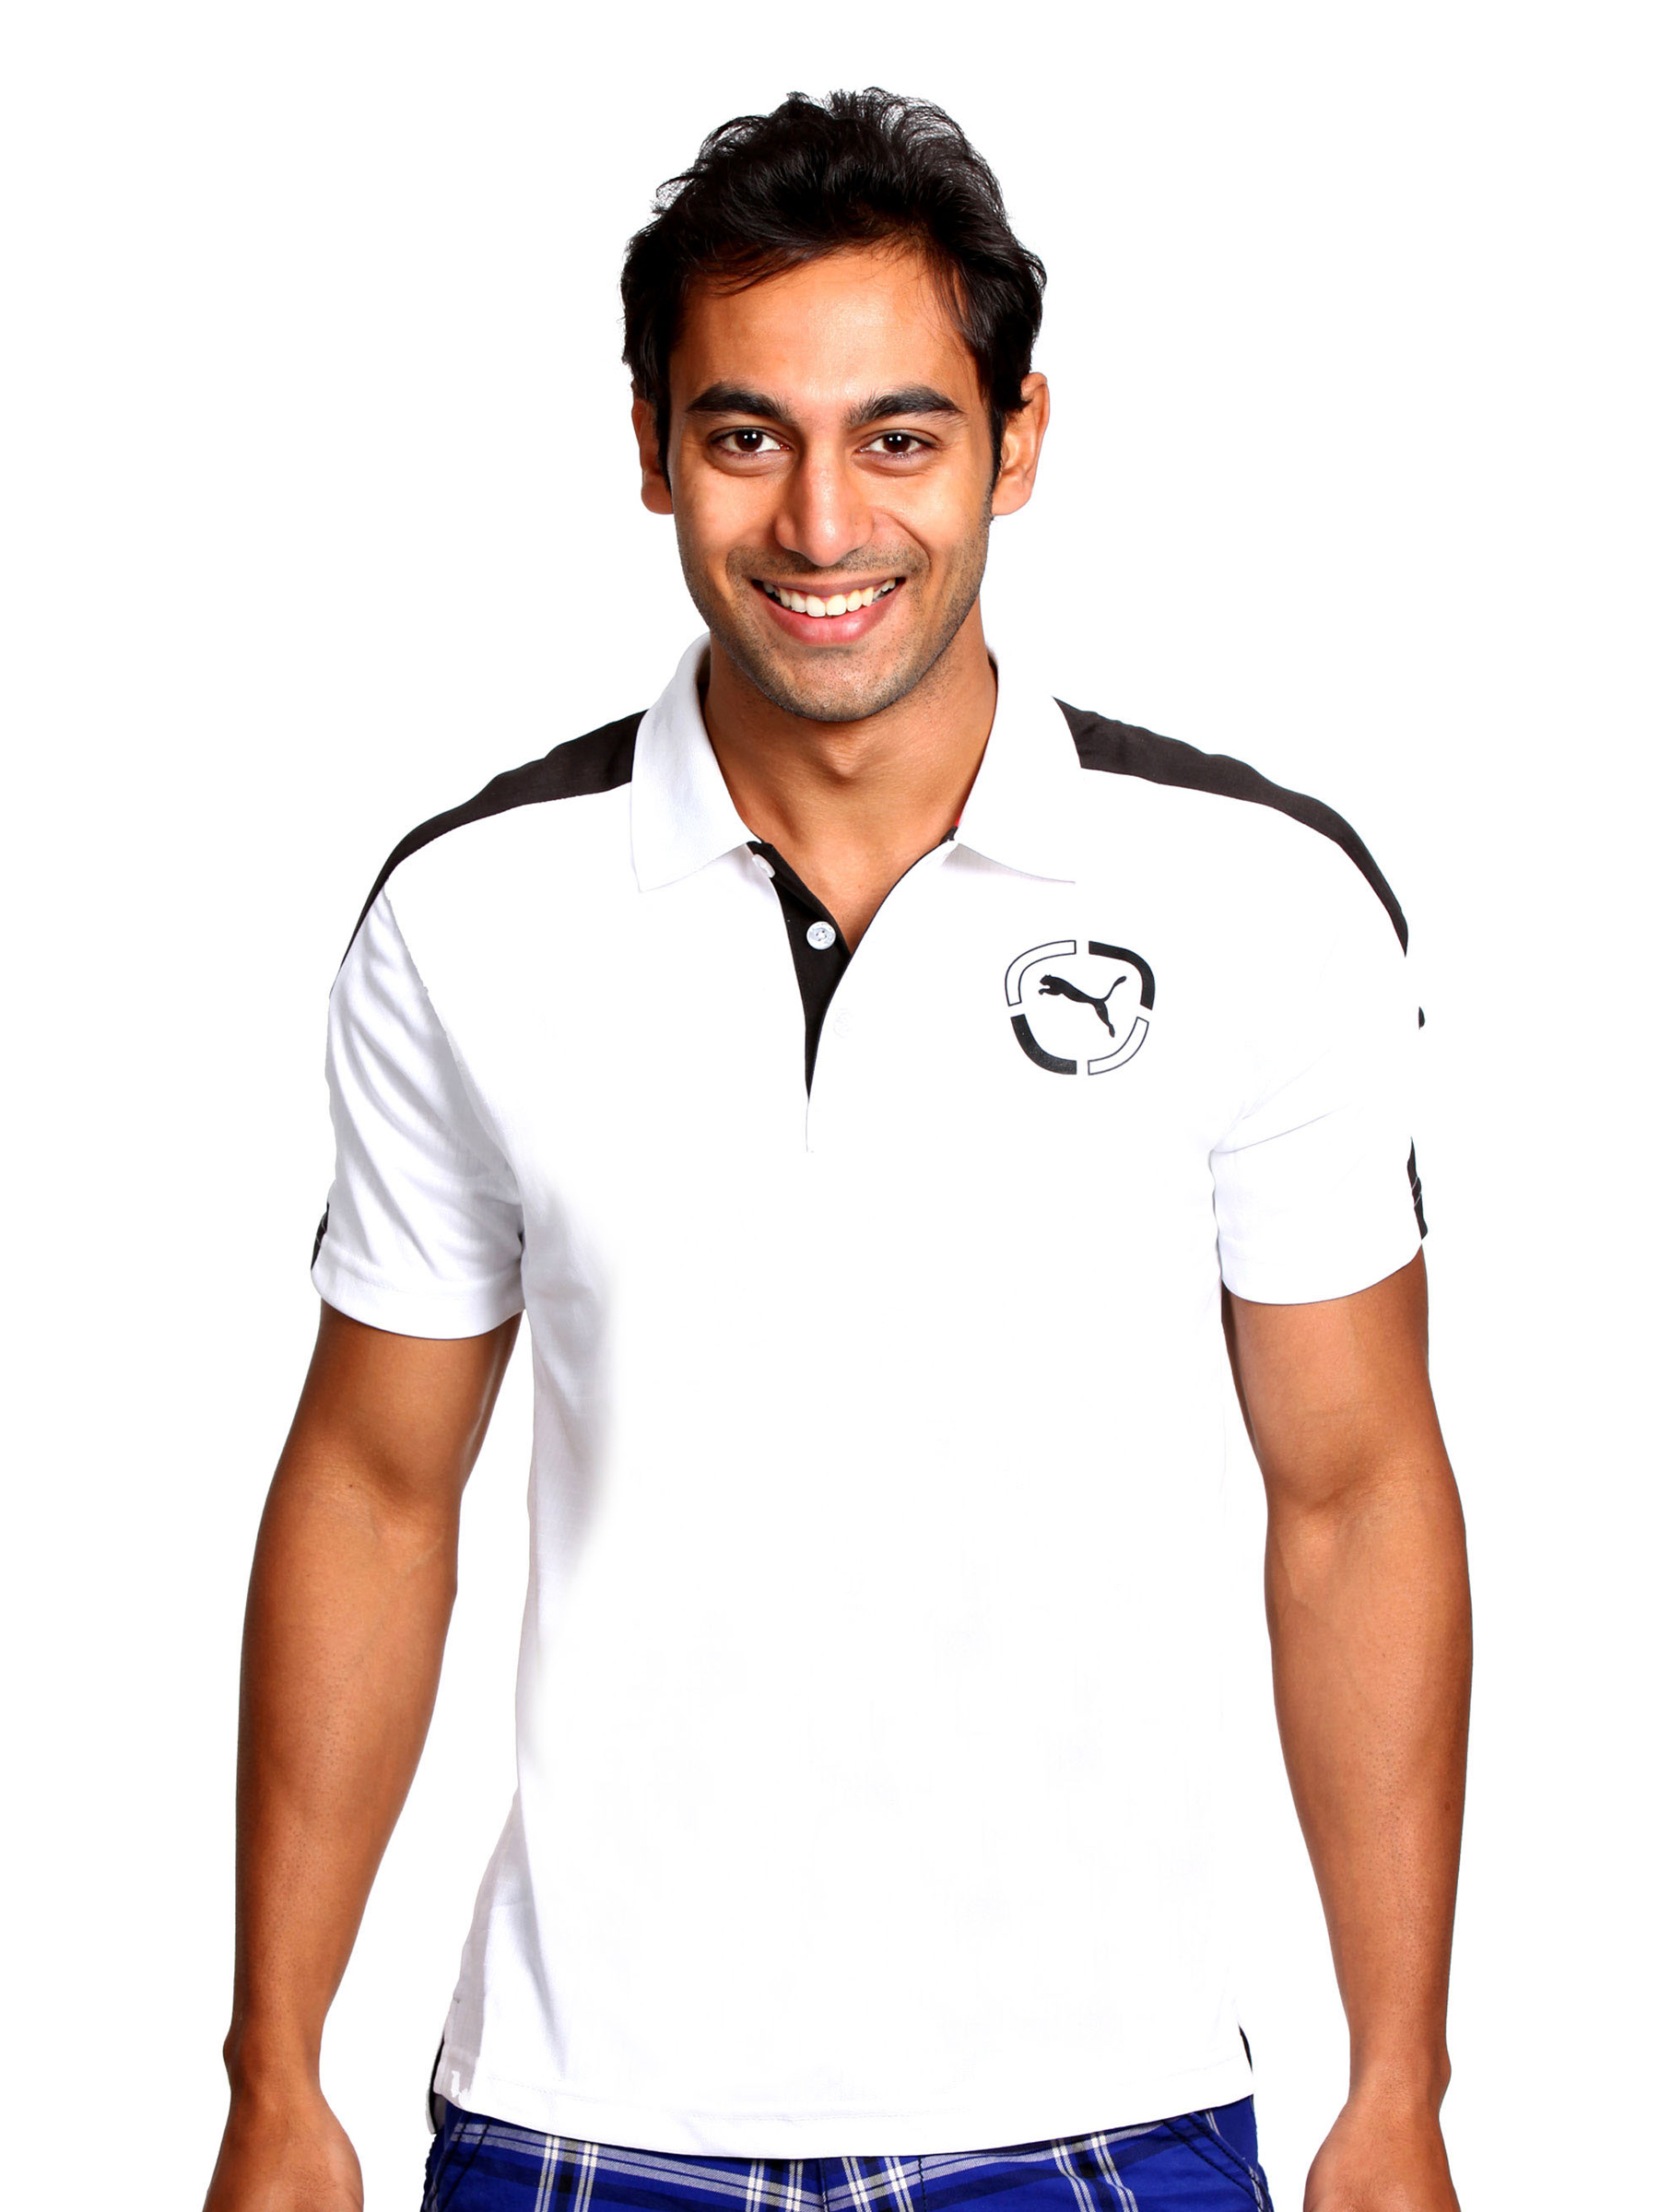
Puma White Men's T-shirt
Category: Apparel / Topwear / Tshirts
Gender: Men
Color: White
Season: Fall 2010
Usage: Sports